Pre-trial detention

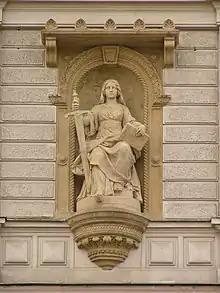
Lady Justice—the allegory of justice—statue at court building in Olomouc, Czech Republic

Pre-trial detention, also known as jail, preventive detention, provisional detention, or remand, is the process of detaining a person until their trial after they have been arrested and charged with an offence. A person who is on remand is held in a prison or detention centre or held under house arrest. Varying terminology is used, but "remand" is generally used in common law jurisdictions and "preventive detention" elsewhere. However, in the United States, "remand" is rare except in official documents and "jail" is instead the main terminology. Detention before charge is commonly referred to as custody and continued detention after conviction is referred to as imprisonment.